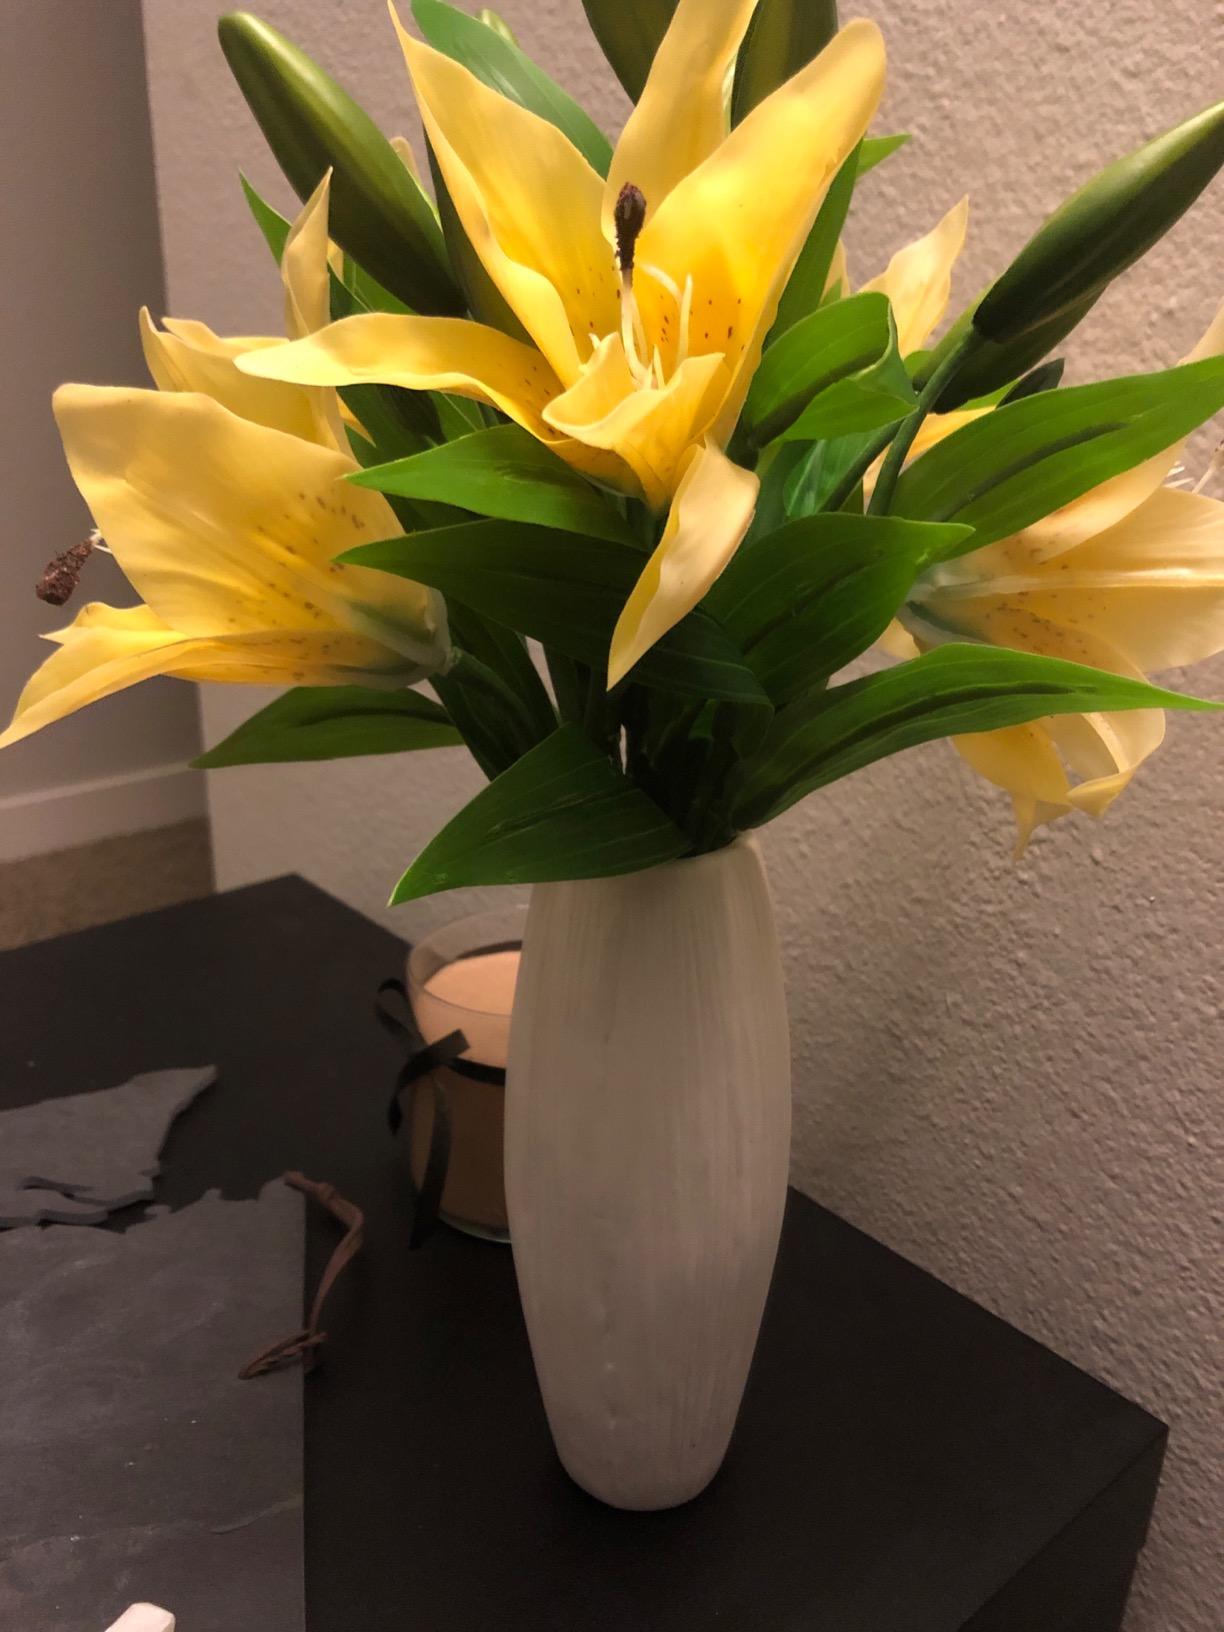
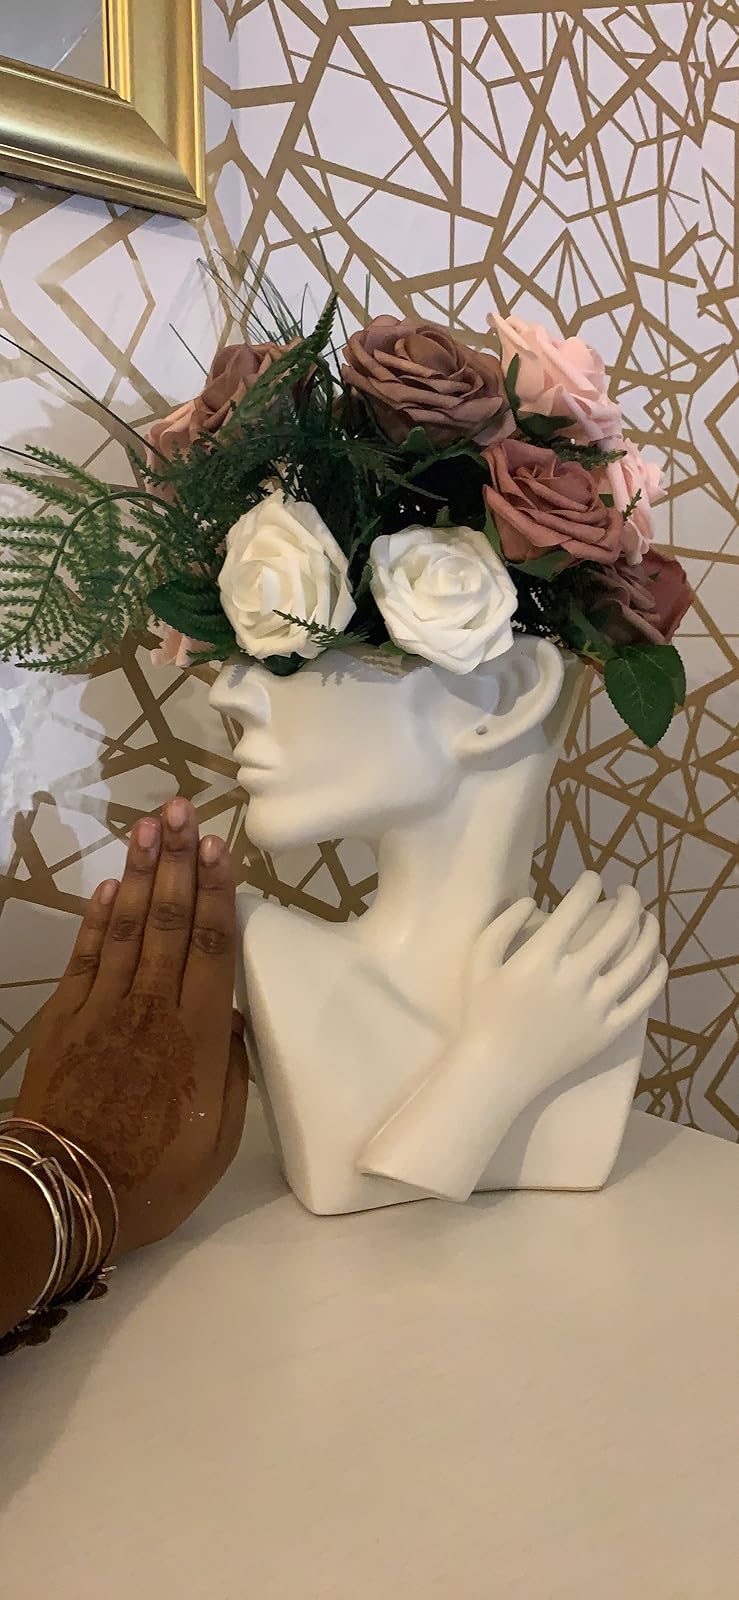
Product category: vase
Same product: no